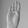
ASL letter: B